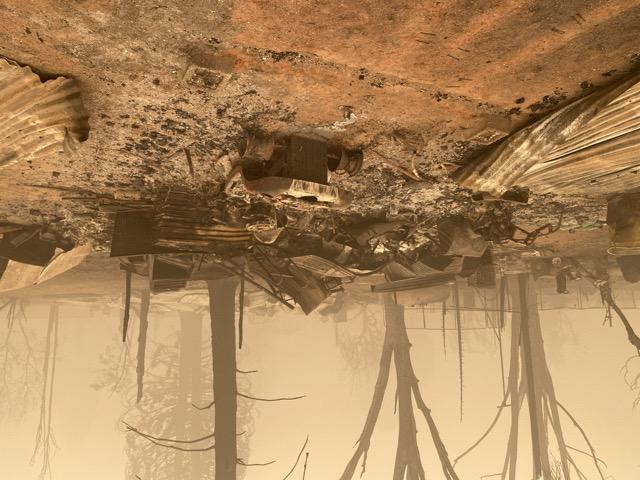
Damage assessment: destroyed